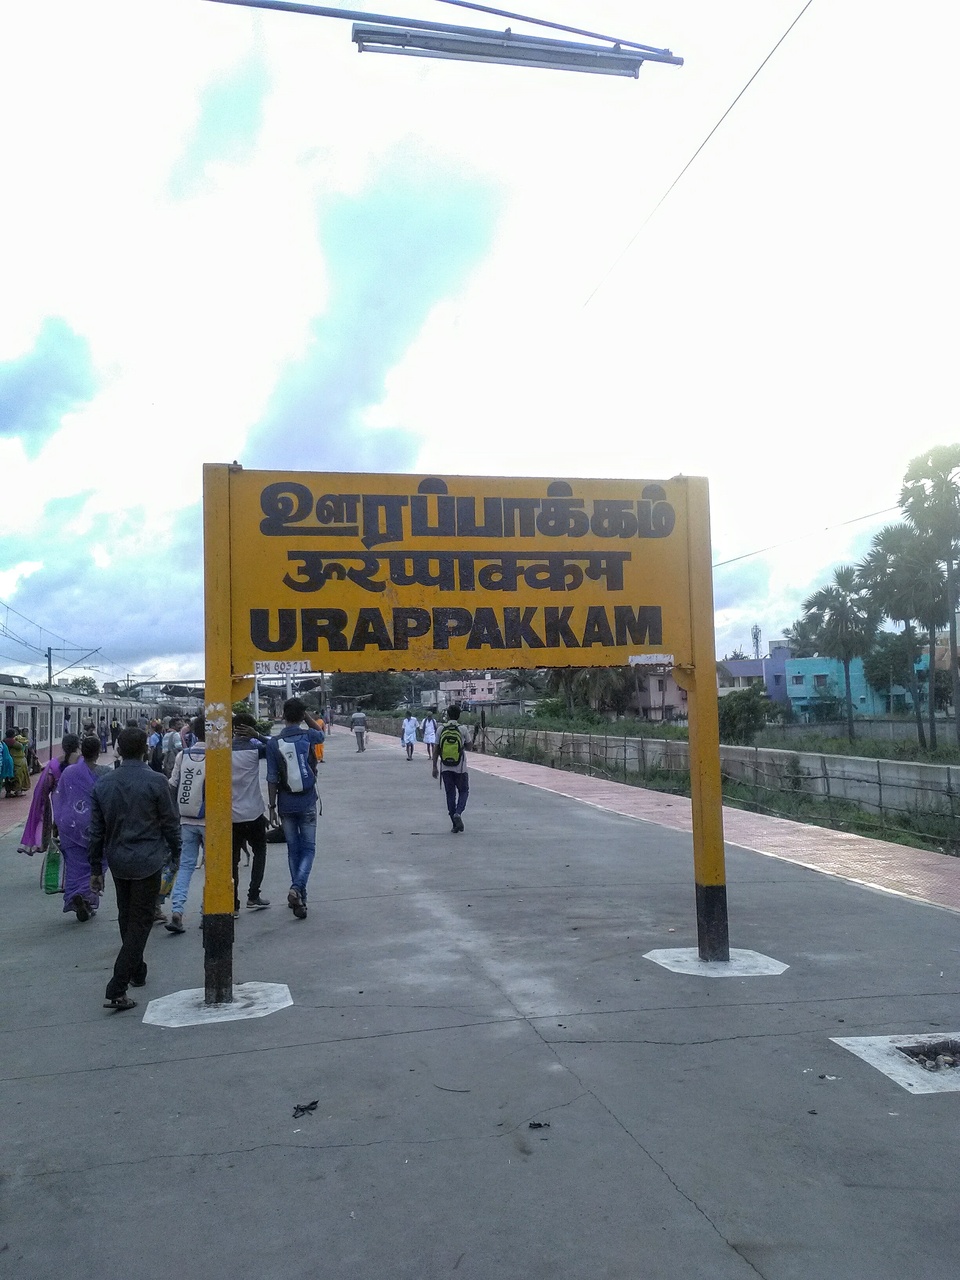
ஊரப்பாக்கம் இரயில் நிலையத்தில் எடுக்கப்பட்ட புகைப்படம் ..